Frederick Banting

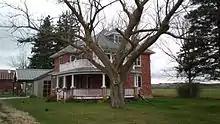

Banting was born on November 14, 1891, in his family's farmhouse in Essa, Ontario, two miles from nearby Alliston. He was the youngest of five children of William Thompson Banting, a farmer in Tecumseh, and Margaret Grant, the daughter of a mill manager. The Bantings were a financially stable family of British and Northern Irish origin. Banting's distant relative, the London-based undertaker William Banting, popularised a weight-loss diet in 1864, and the word "Banting" entered the "Oxford English Dictionary" as its description. His mother's relatives, the Grants, were of Scottish descent.